Eduard Bohlen

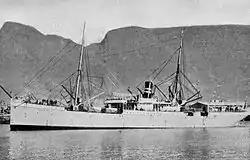
The ship in 1906.

"Eduard Bohlen" was a 2,272 gross ton cargo ship with a length of . In September 1909, she ran aground in thick fog and was wrecked at Conception Bay while on a voyage from Swakopmund to Table Bay.